MS Saturnia

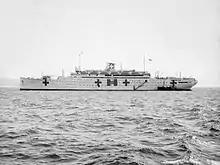
MV "Saturnia" in 1943. The ship was engaged in repatriation of Italian civilians from East Africa under the Red Cross.

The ship was laid up at Genoa with one short voyage until February 1942 when modifications were made to meet an agreement with the International Red Cross for repatriation of Italian civilian colonist interned by the British in former Italian East African colonies. In accordance with the agreement and Red Cross requirements the modifications included painting the ships white, with red crosses on the sides and blue disks with white crosses on the funnel. The requirement also included bright illumination of the ship so that the emblems would be seen at night. On 4 April 1942 "Saturnia" departed Trieste to join "Vulcania" two days later south of Majorca. The ships cleared Gibraltar on 8 April and arrived at São Vicente, Cape Verde for refueling on 12 April. With a stop at Port Elizabeth the ships reach Berbera in what was then British Somaliland on 5 May in the first of a series of voyages repatriating Italian civilians.